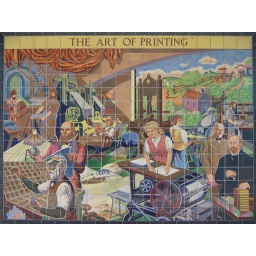
taken from a wall of the newspaper building in Cape Girardeua, MO